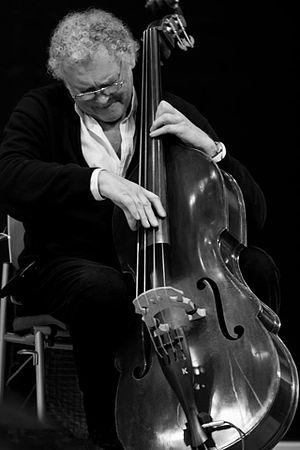
Miroslav Ladislav Vitouš, né le 6 décembre 1947 à Prague, est un bassiste et contrebassiste de jazz. Il commence par l'apprentissage du violon à l'âge de 6 ans, puis il apprend le piano à 10 ans. À 14 ans il apprend la basse.